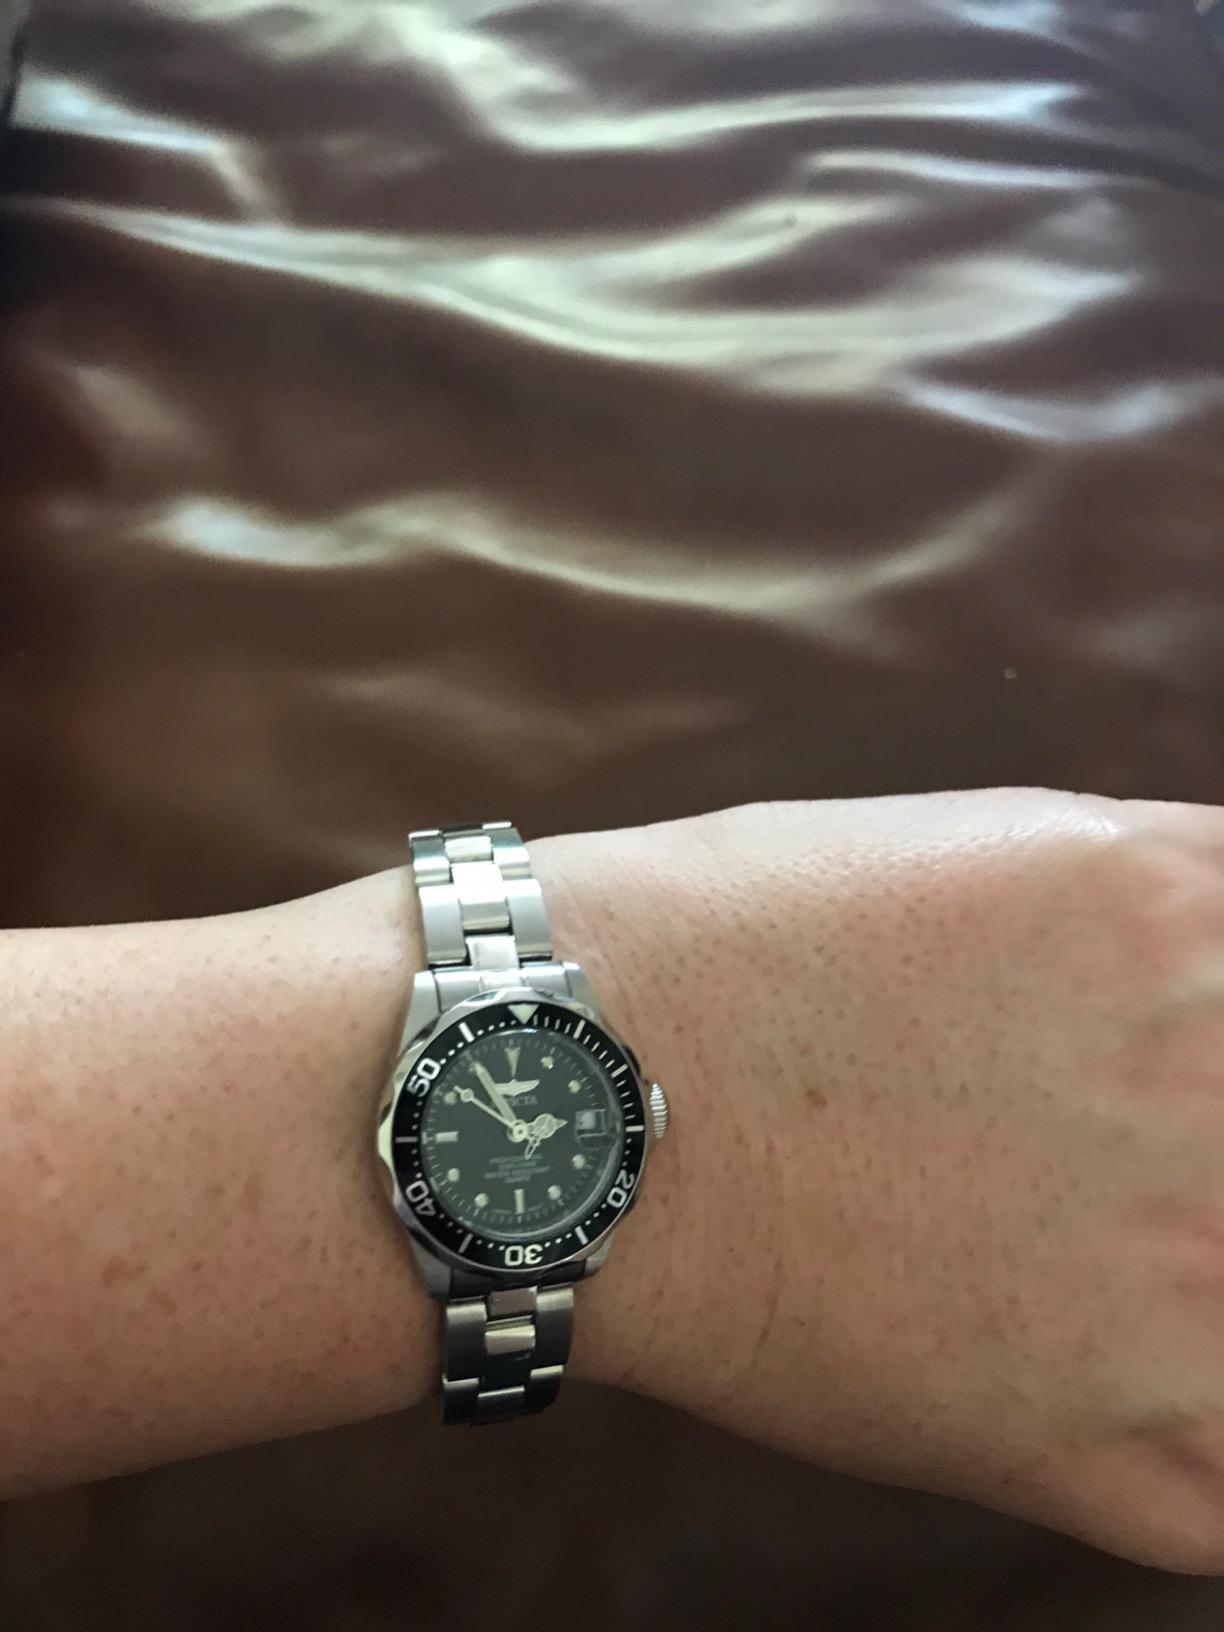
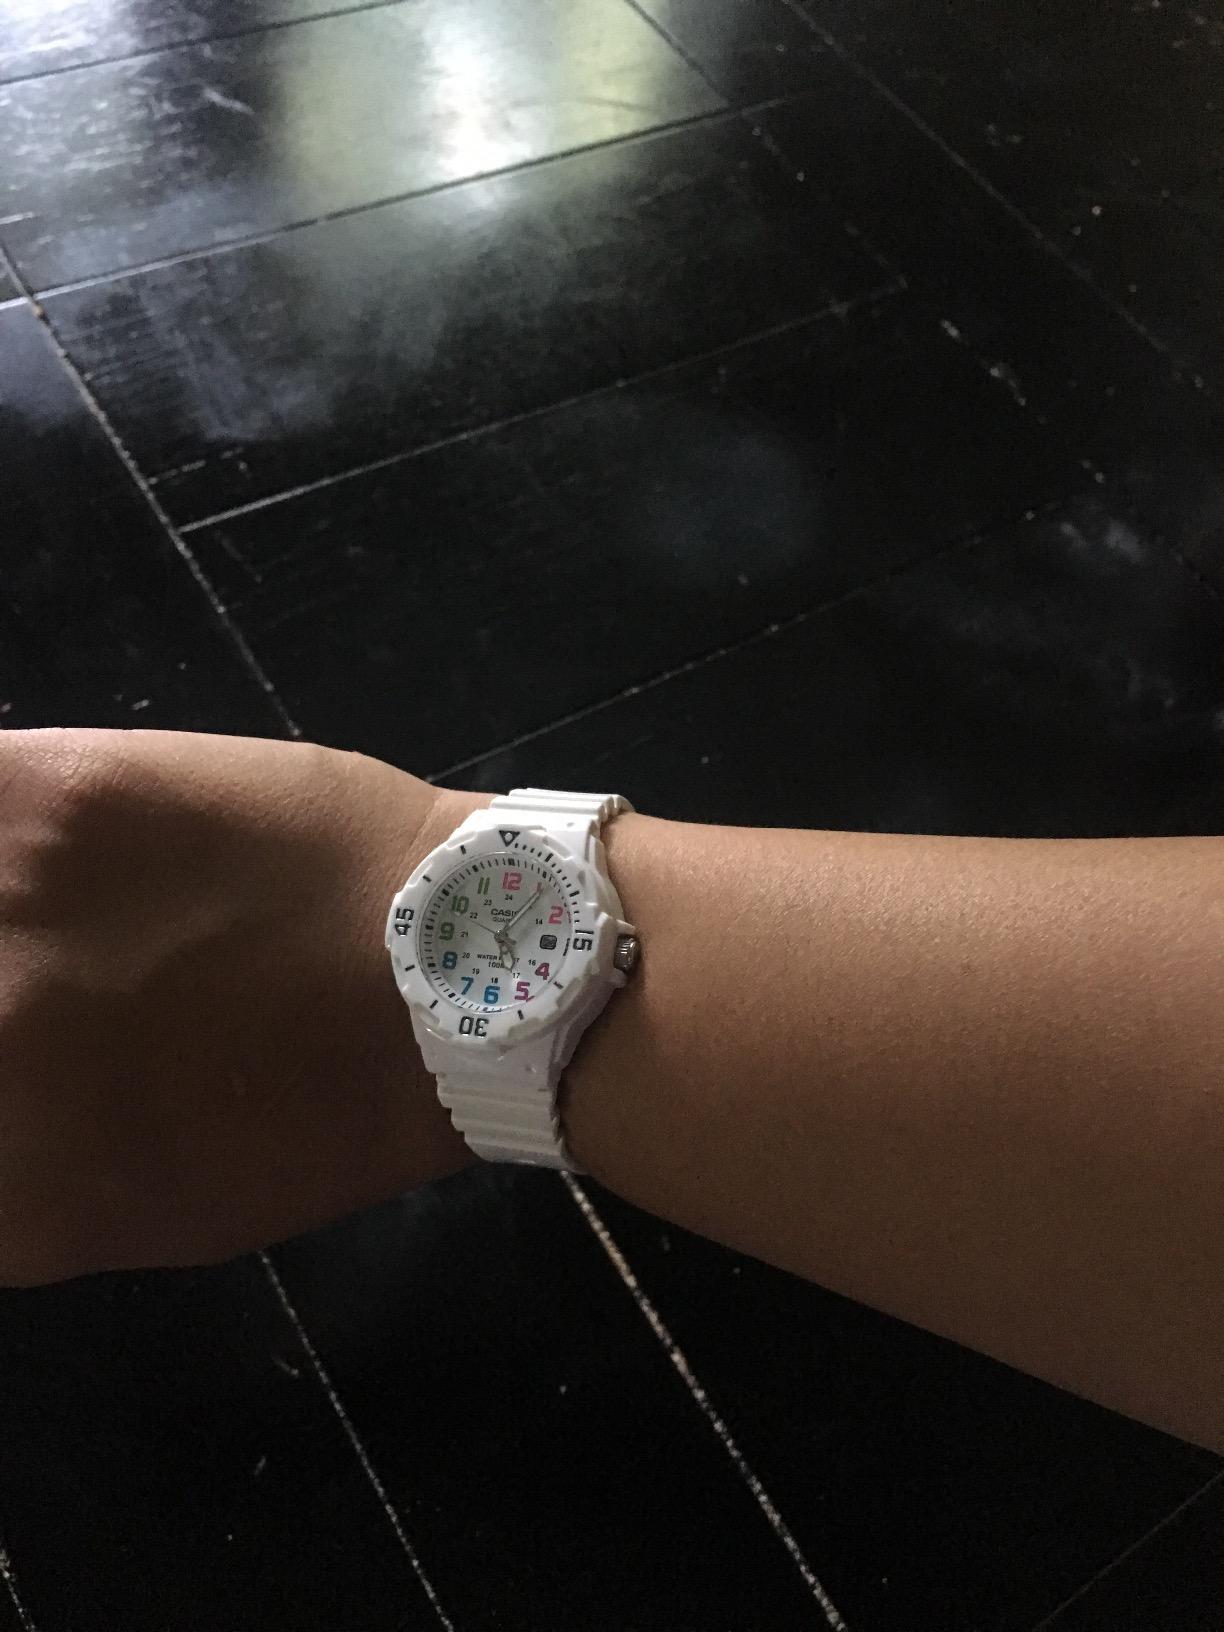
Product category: accessories_watch
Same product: no